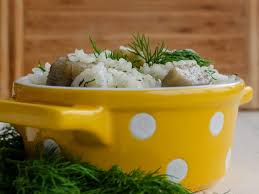
Yemek: pirinc_pilavi